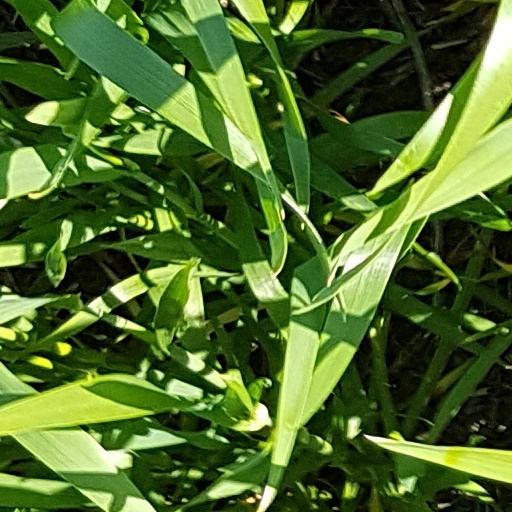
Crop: wheat